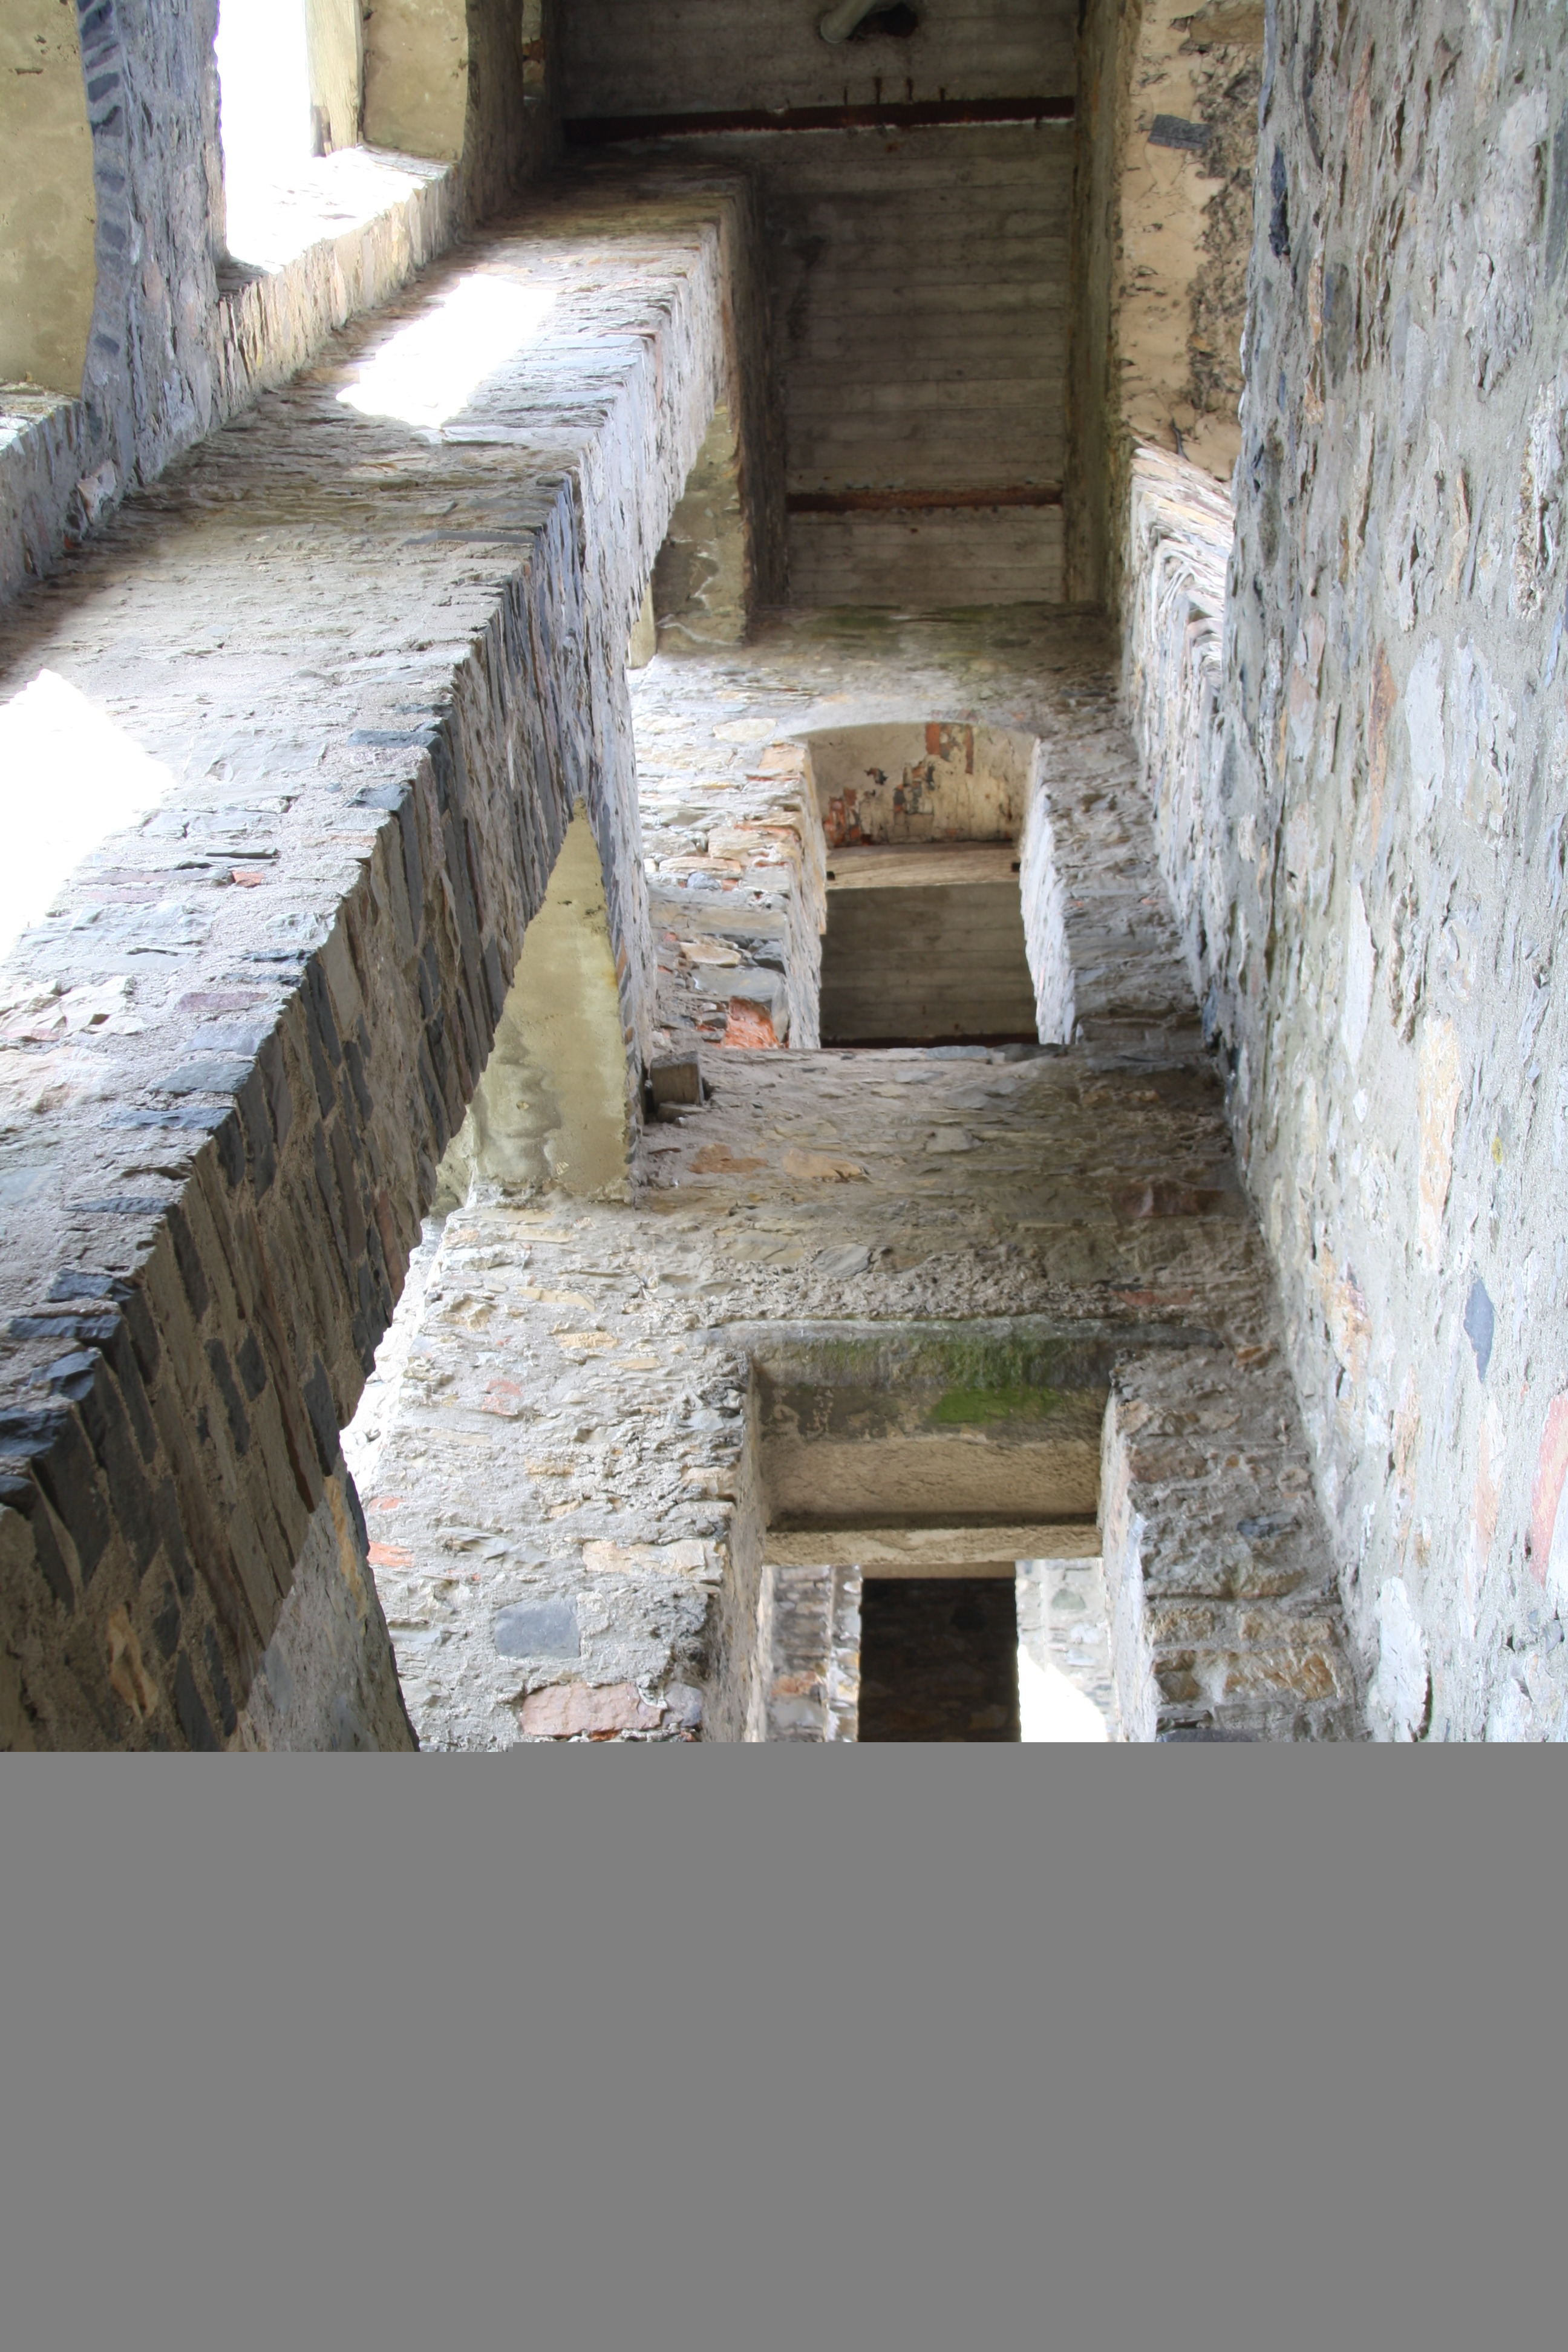
structure, house, window, perspective, home, wall, stone, column, cottage, castle, decay, ruin, interior design, dilapidated, masonry, lapsed